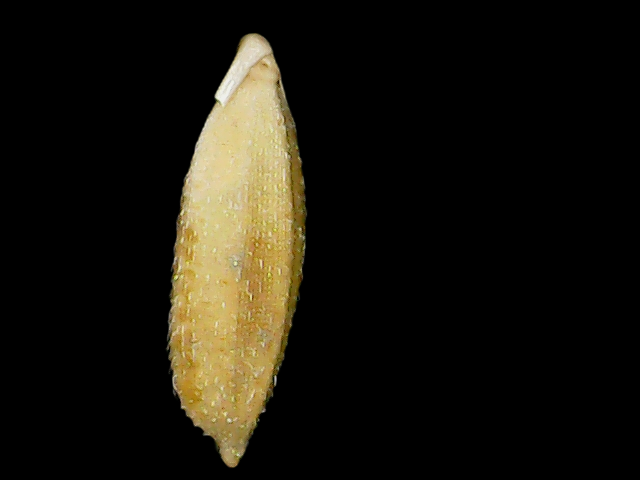
Rice variety: Bd51